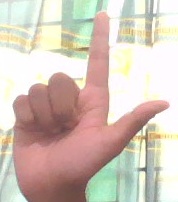
ASL sign: L